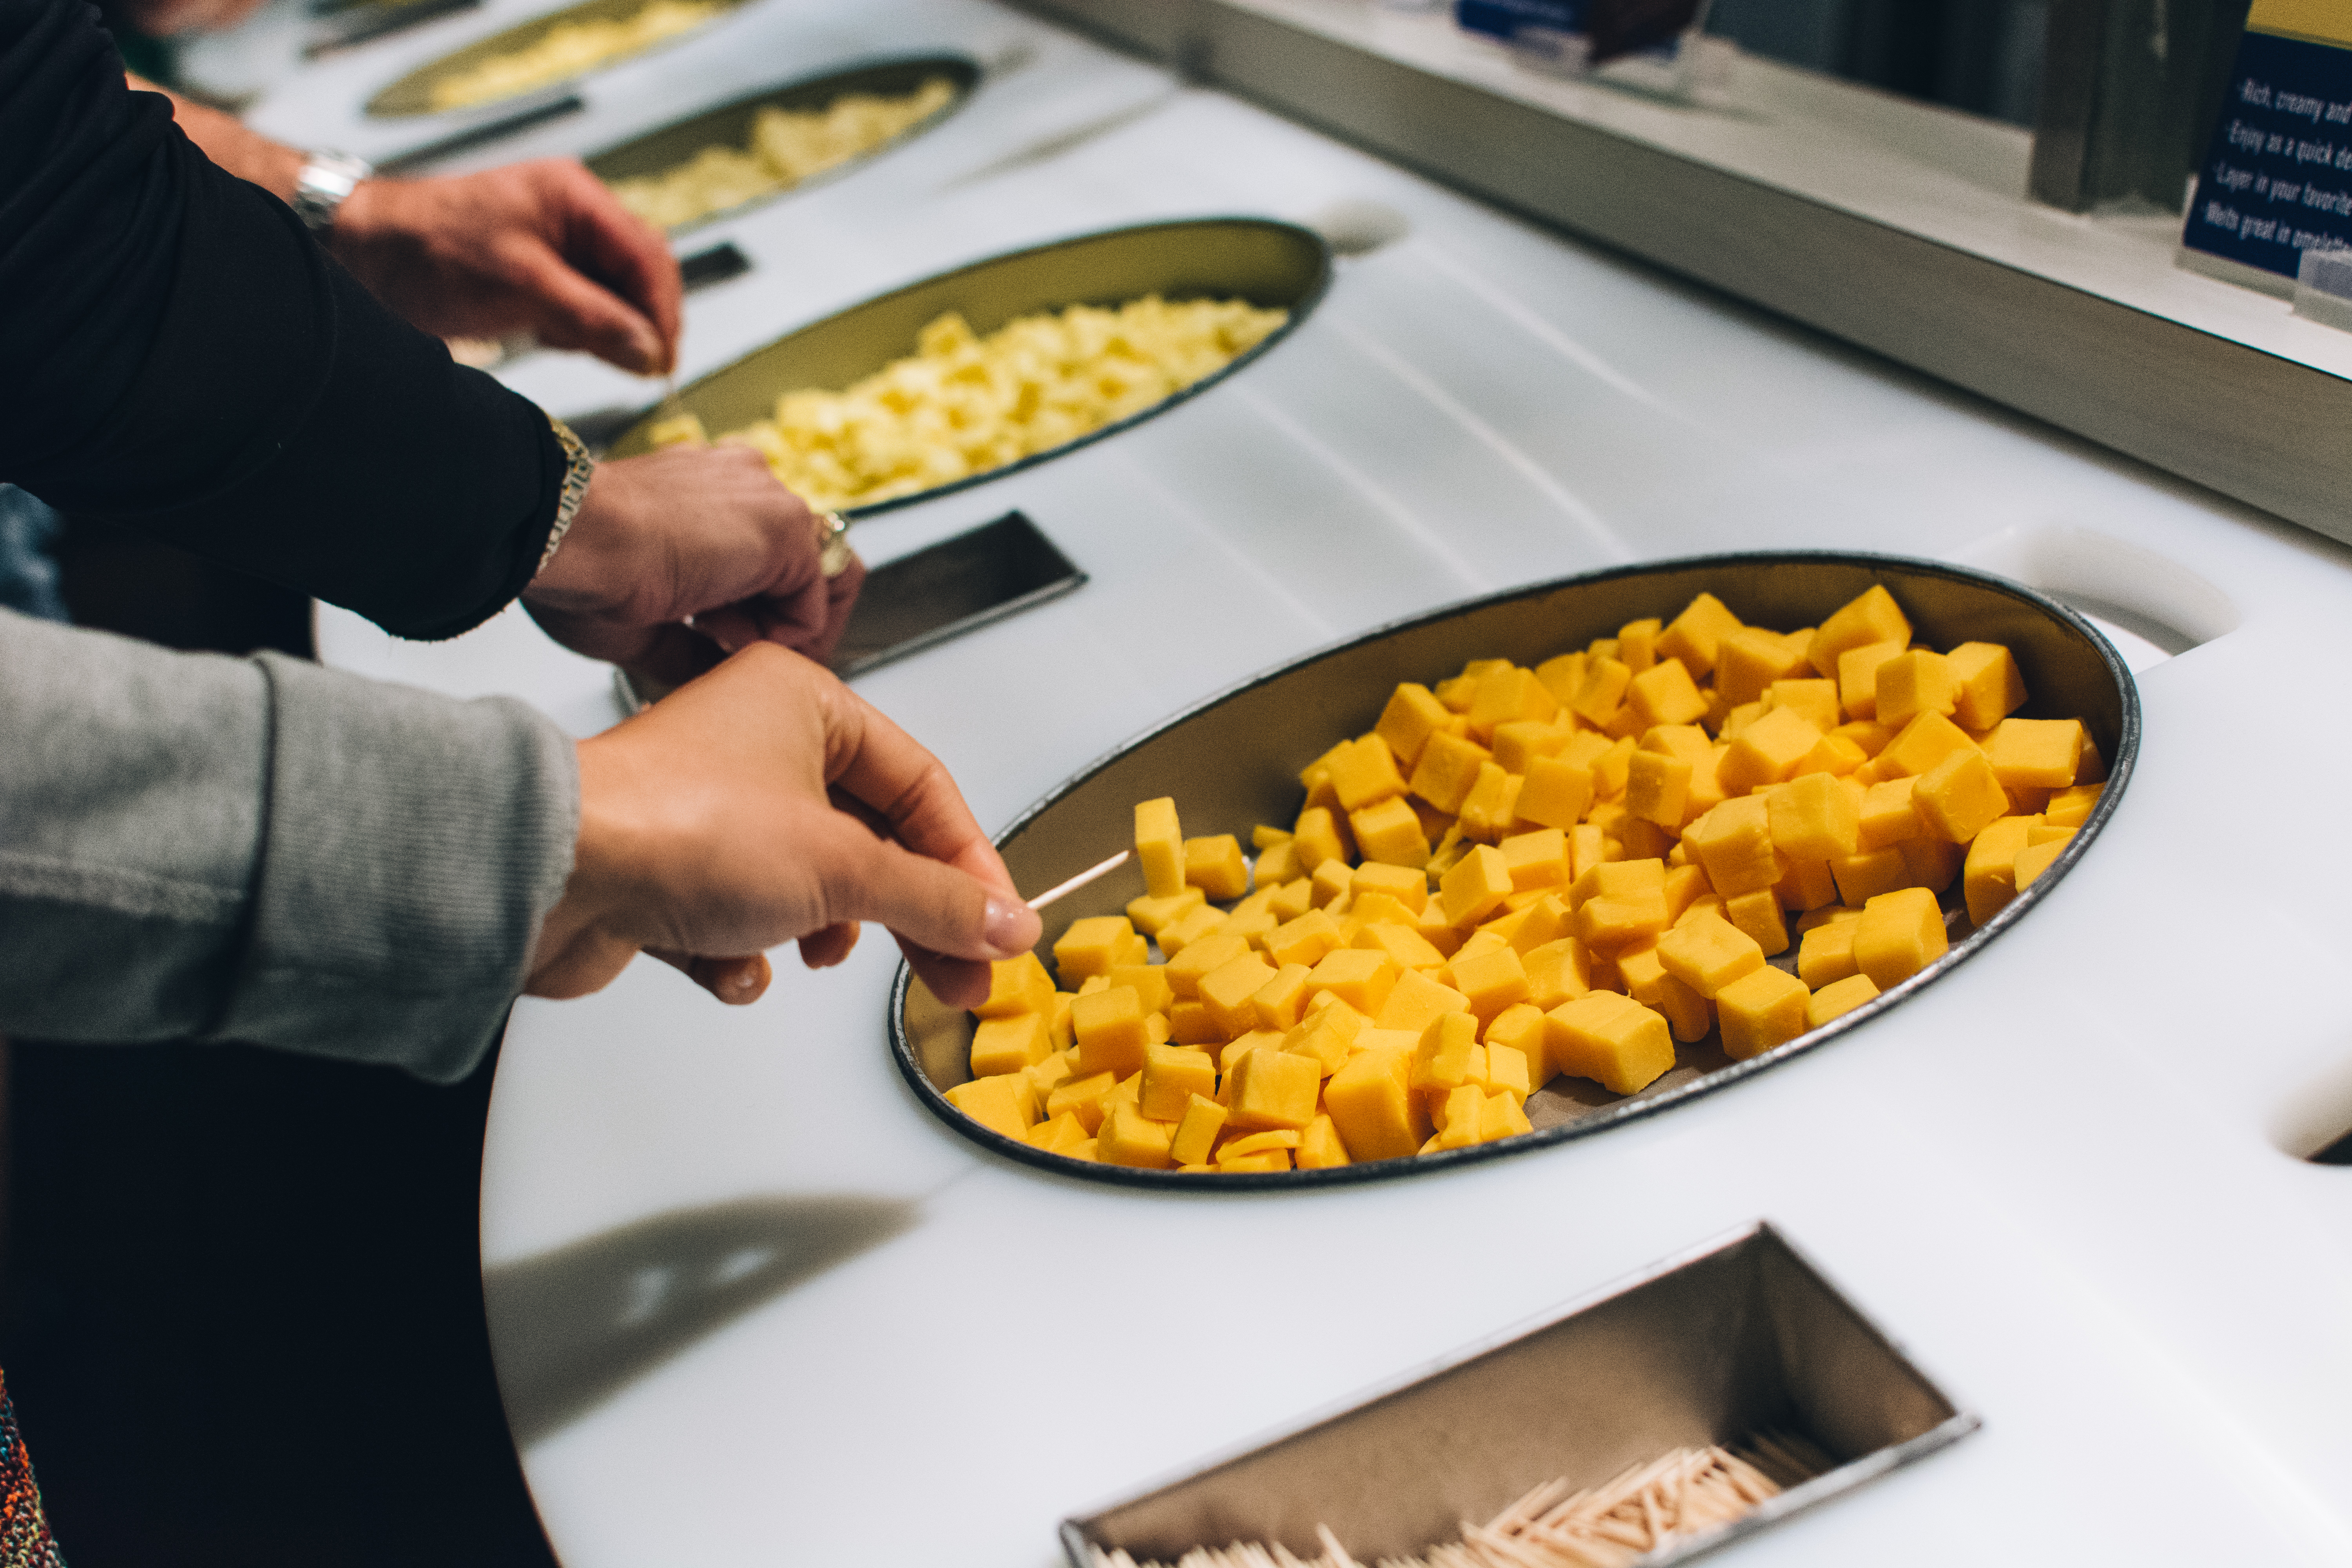
food, dish, cuisine, ingredient, meal, junk food, vegetarian food, fast food, recipe, side dish, produce, italian food, american food, eating, lunch, snack